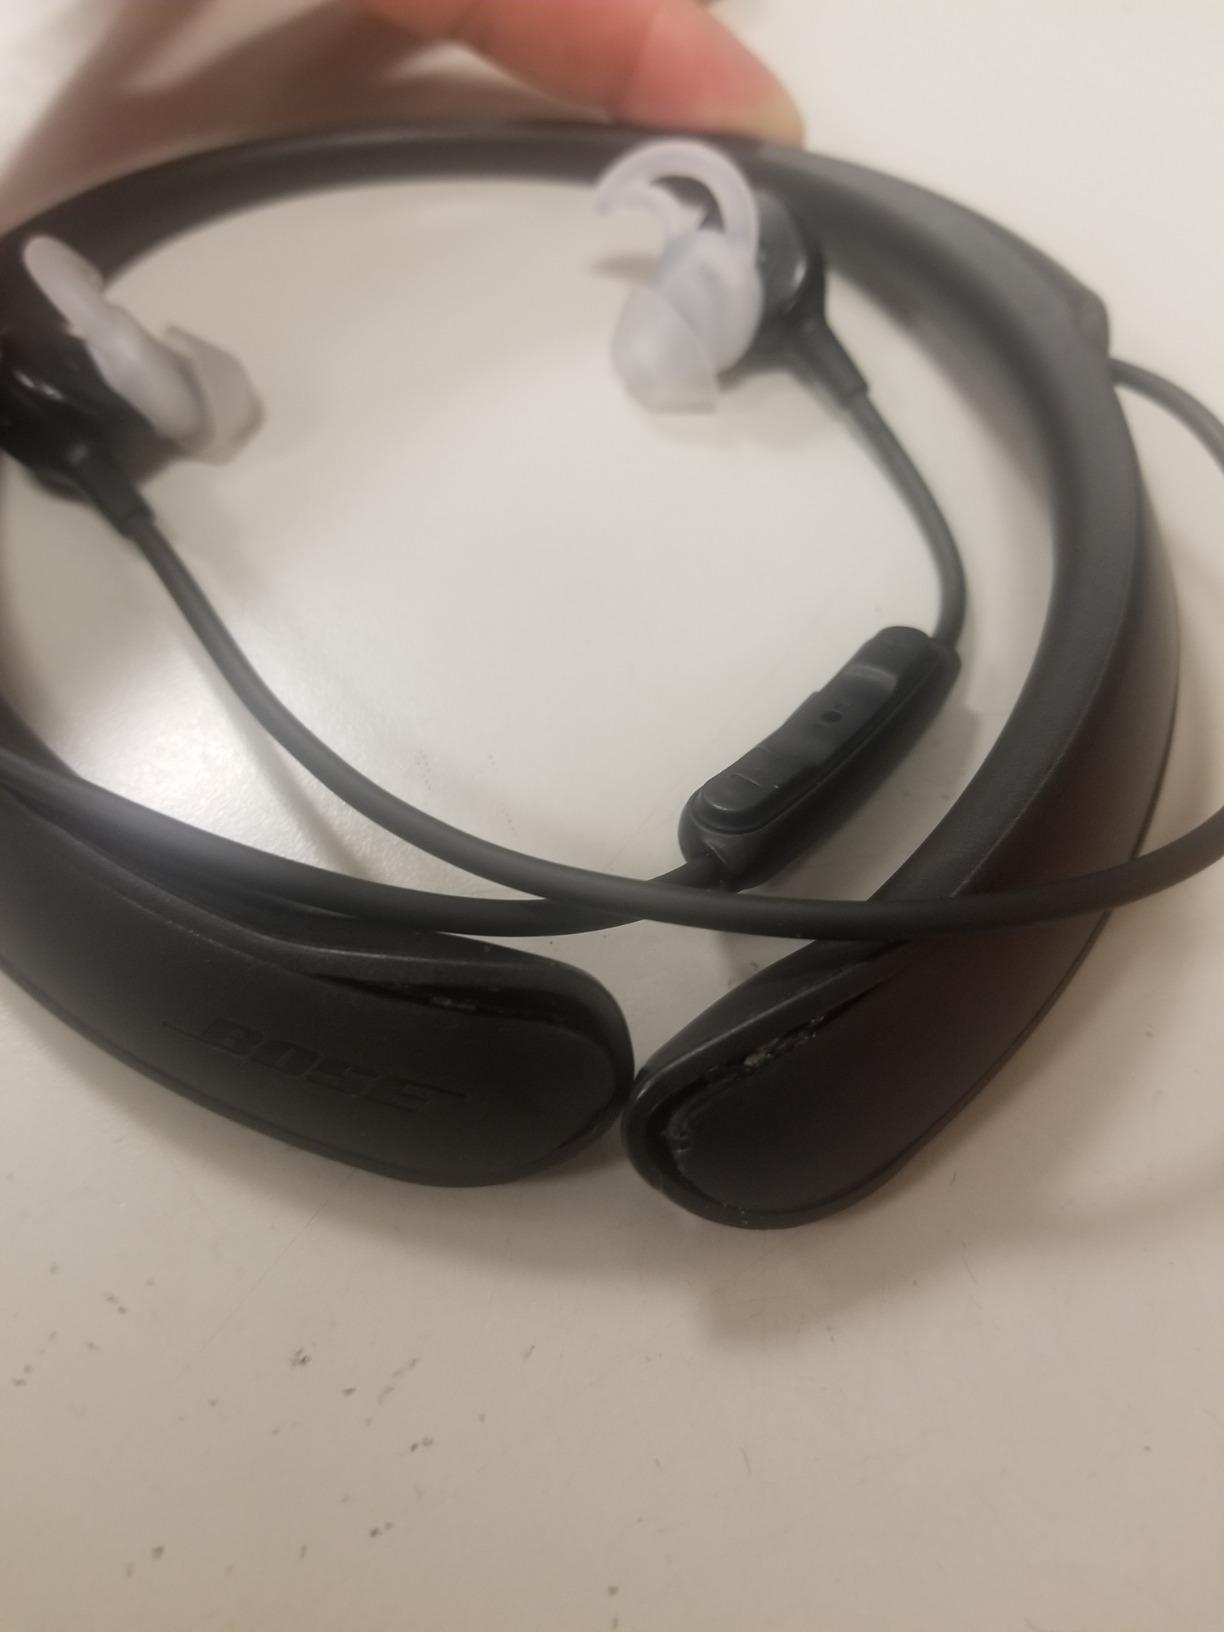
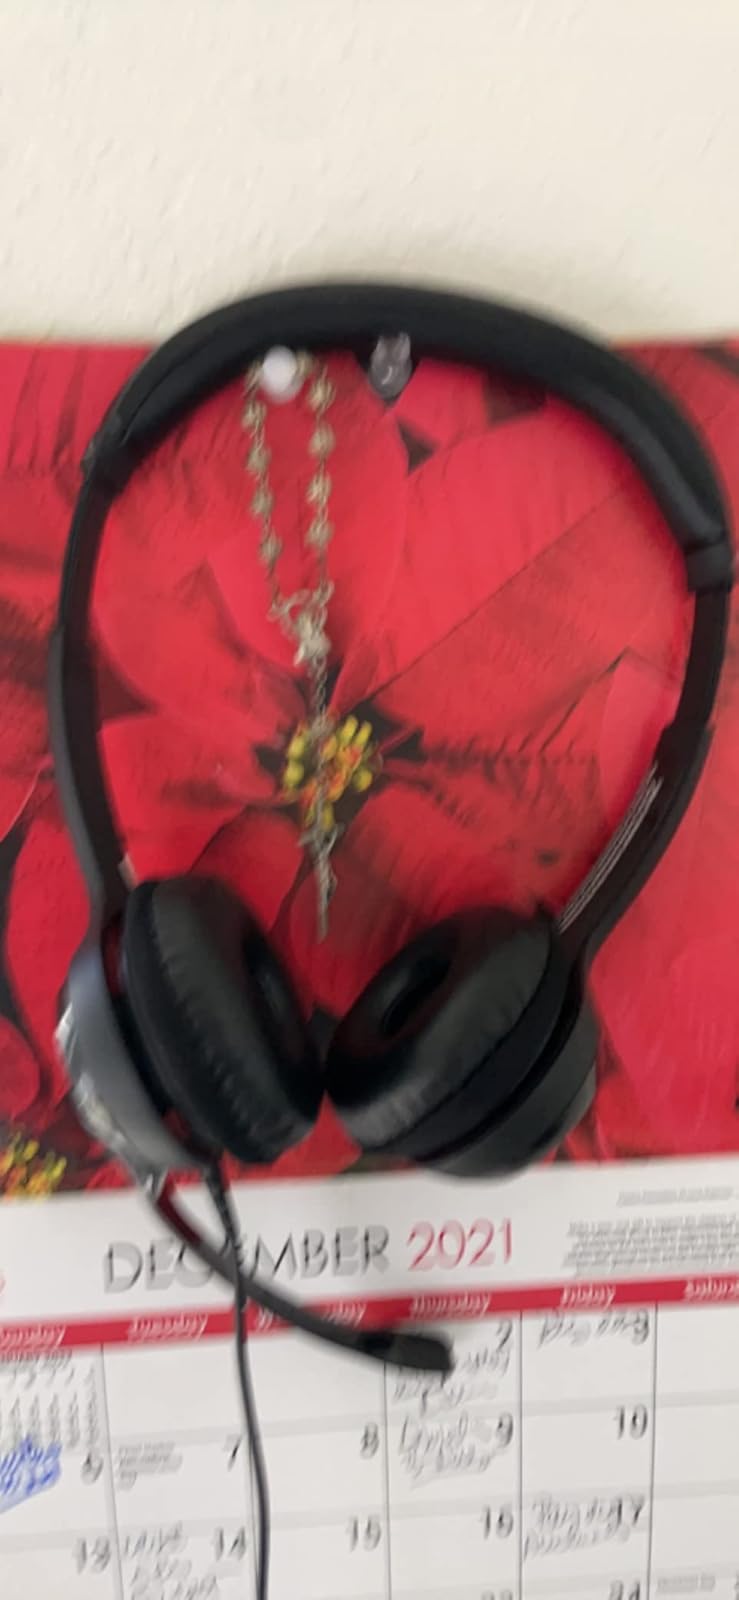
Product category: headphones
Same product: no